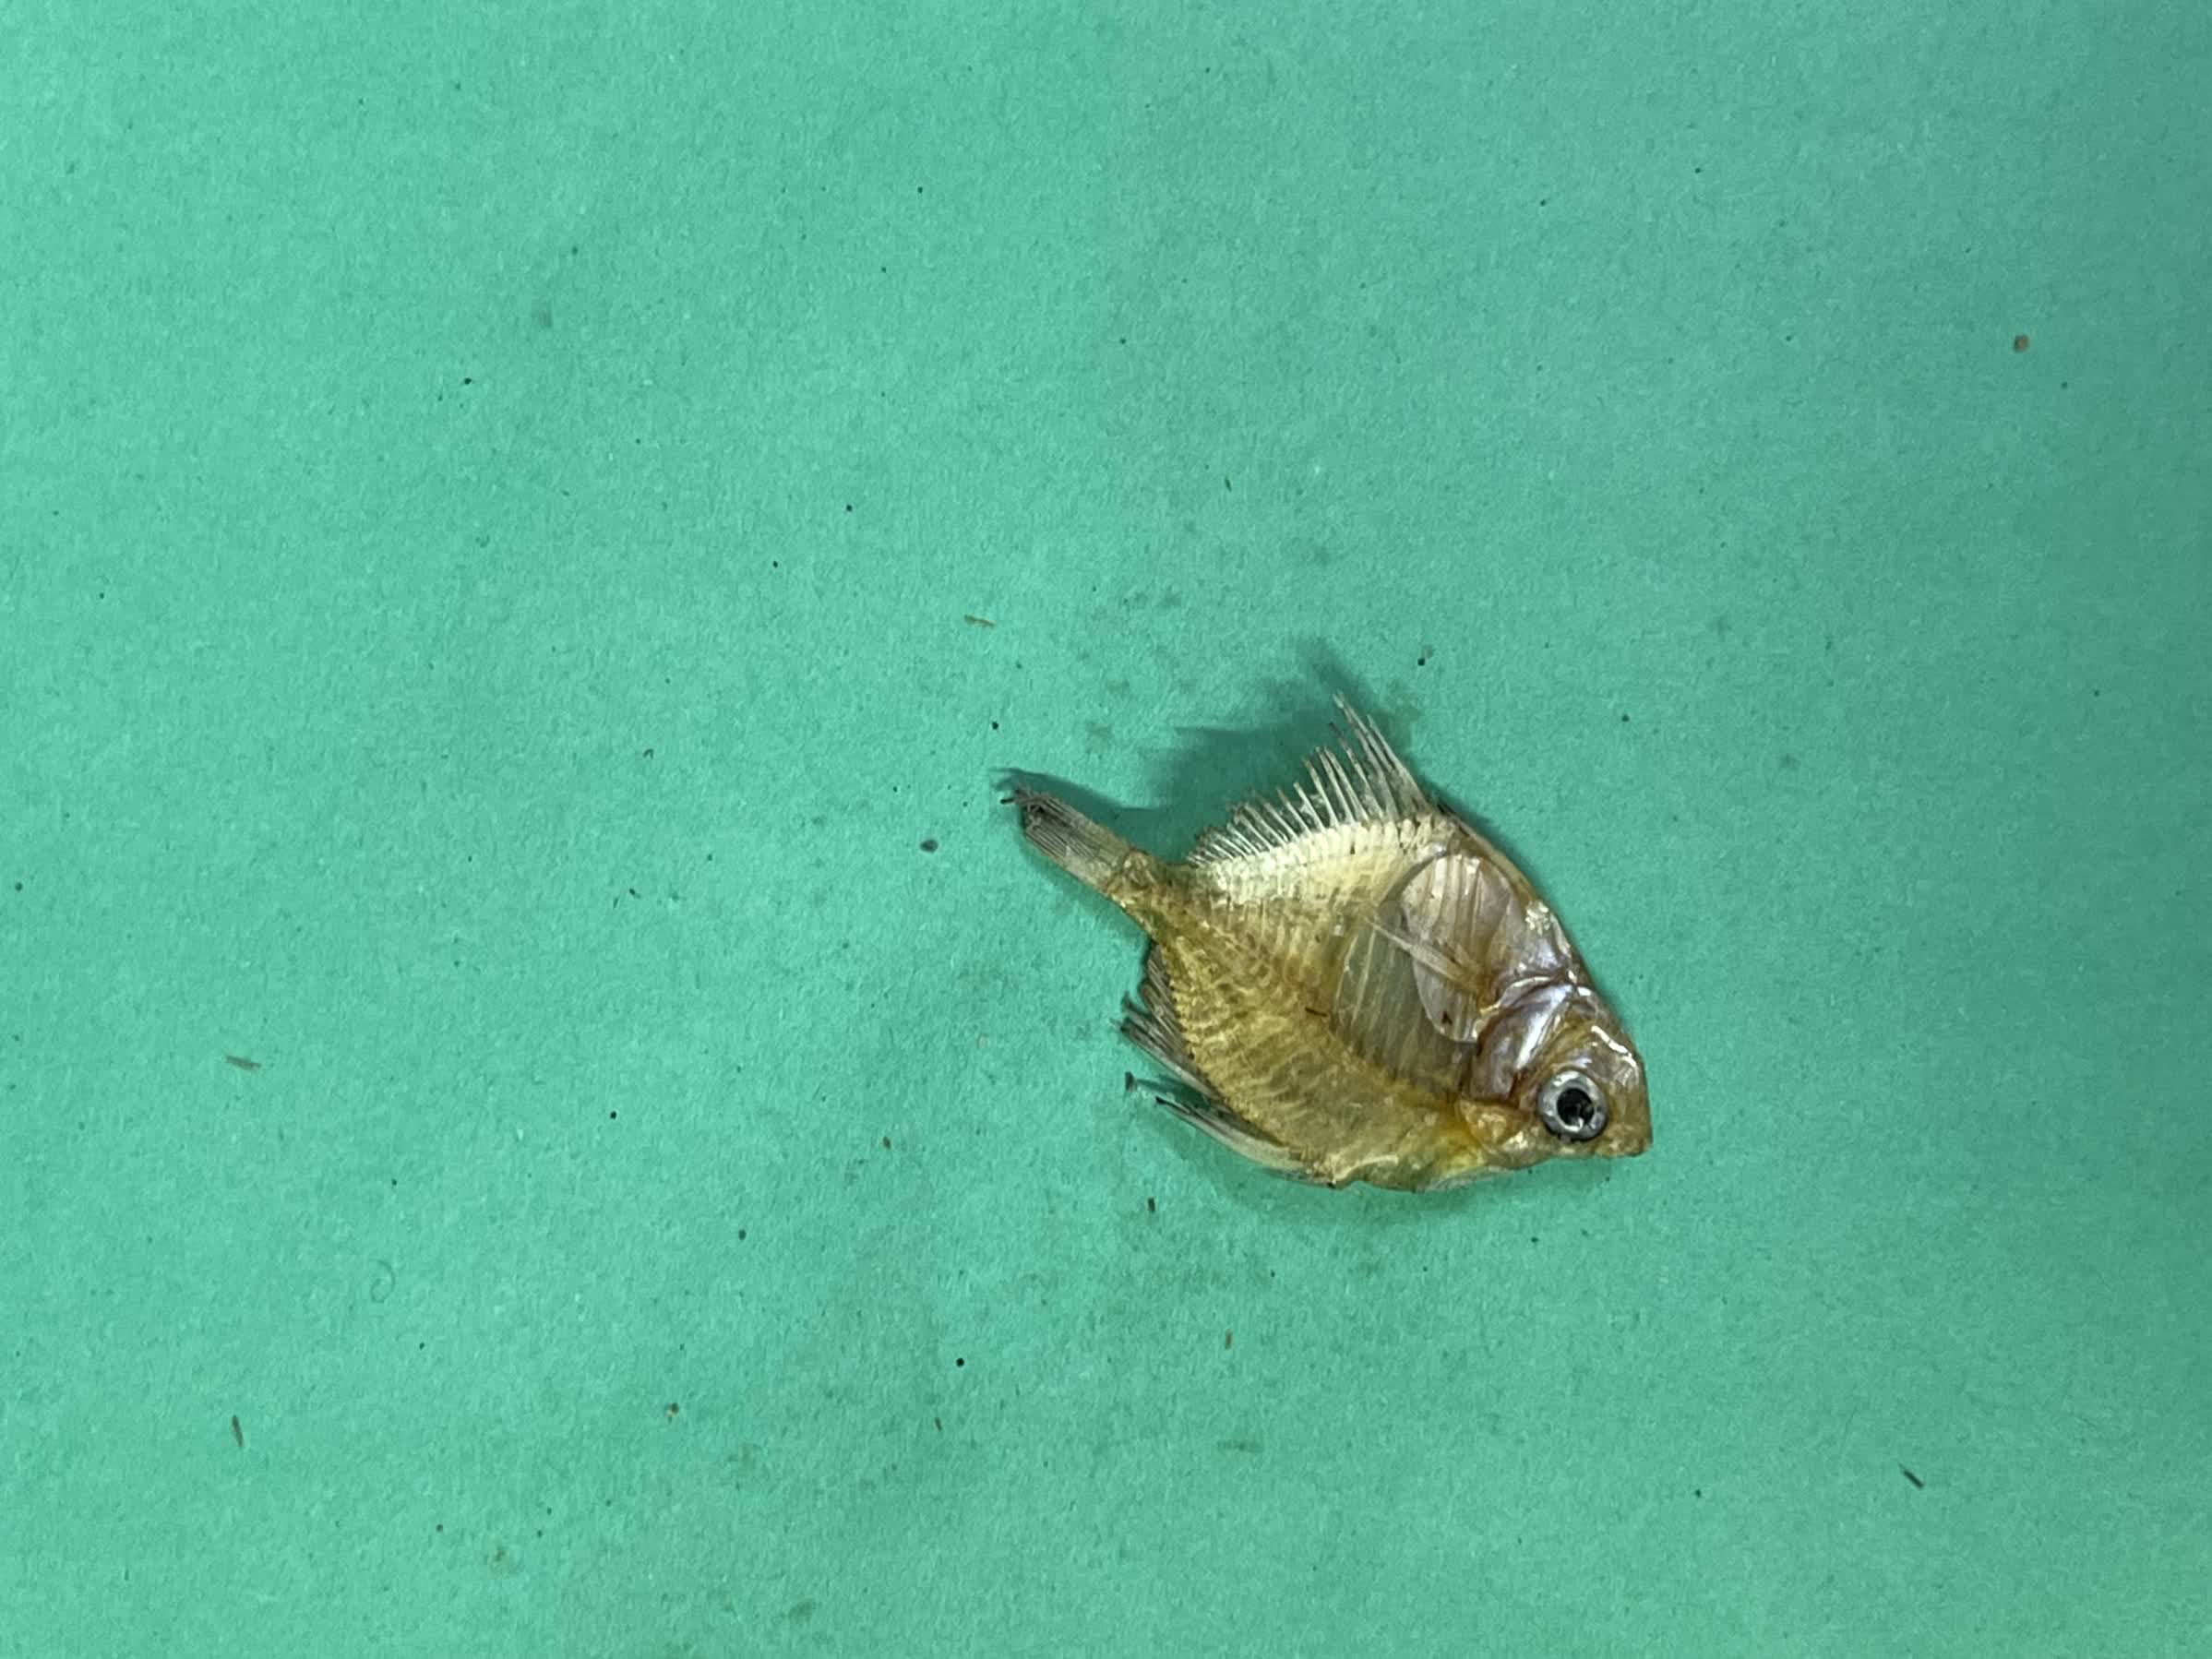
Species: Chanda